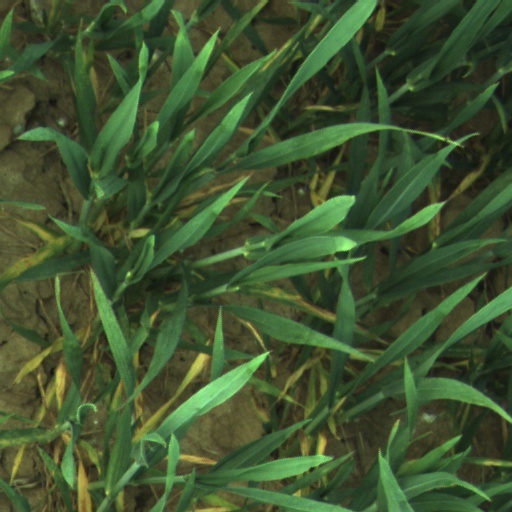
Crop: wheat